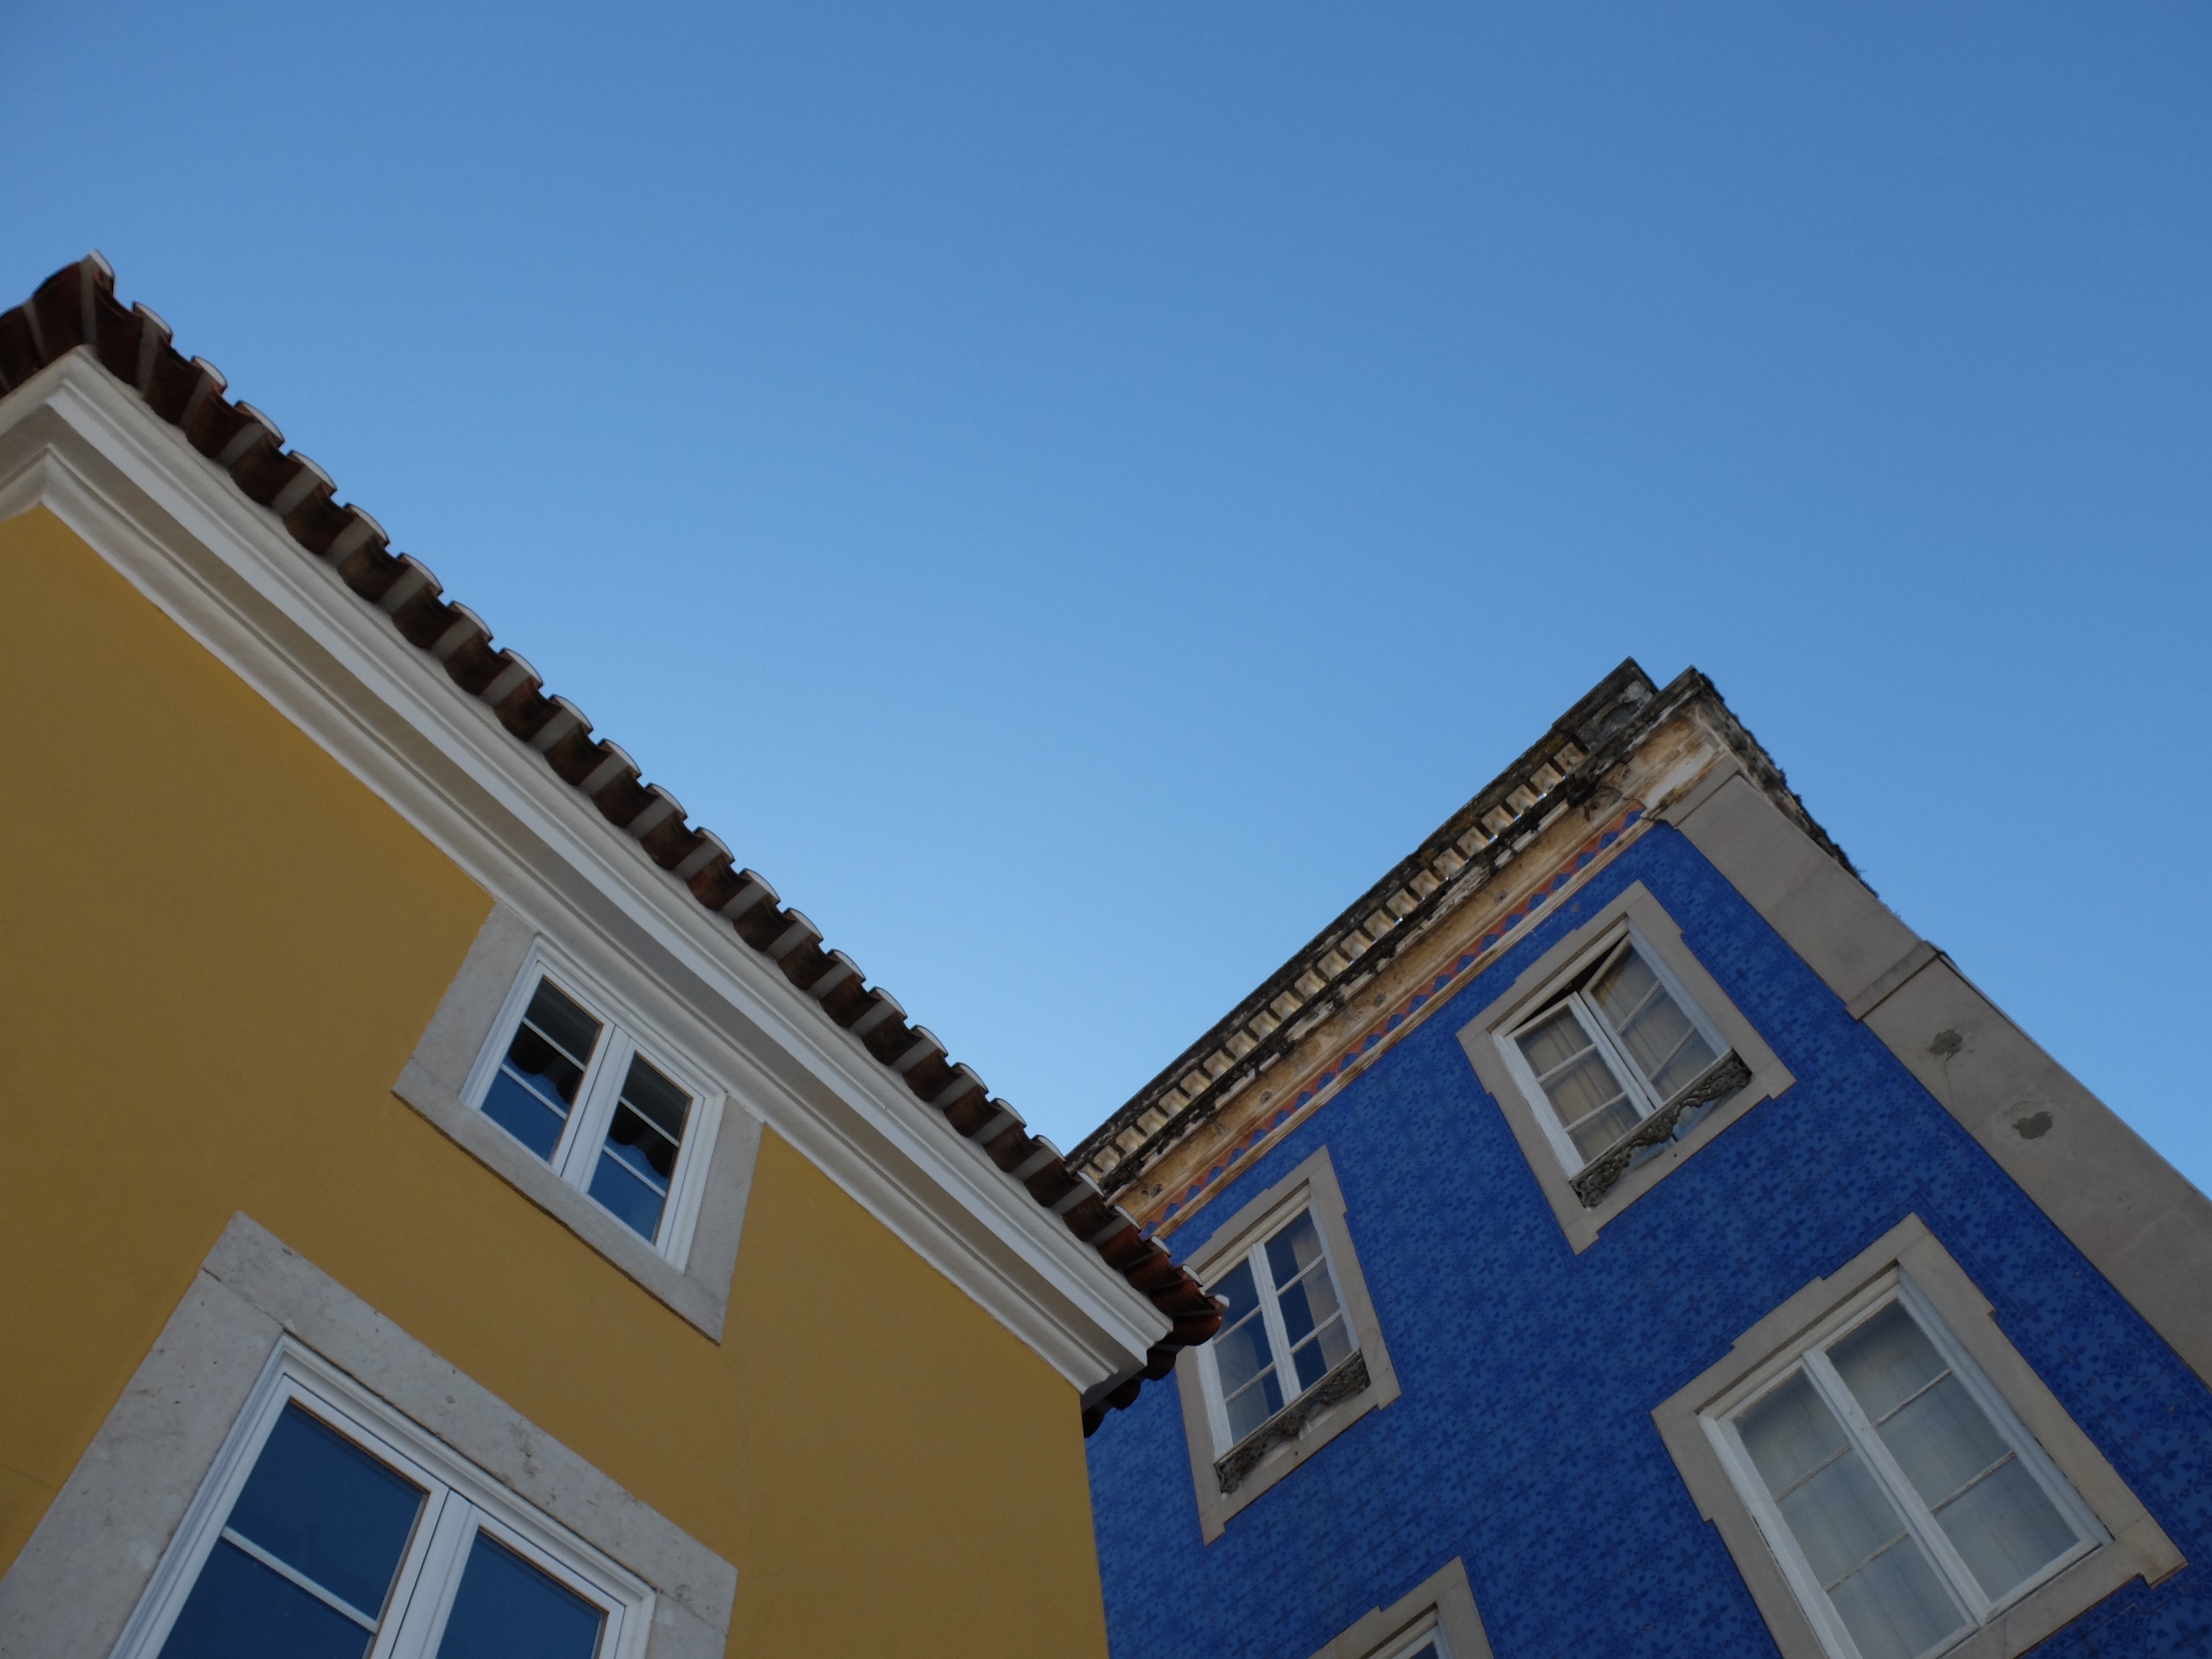
architecture, sky, house, window, roof, building, facade, property, blue, south, portugal, estate, daylighting, residential area, outdoor structure